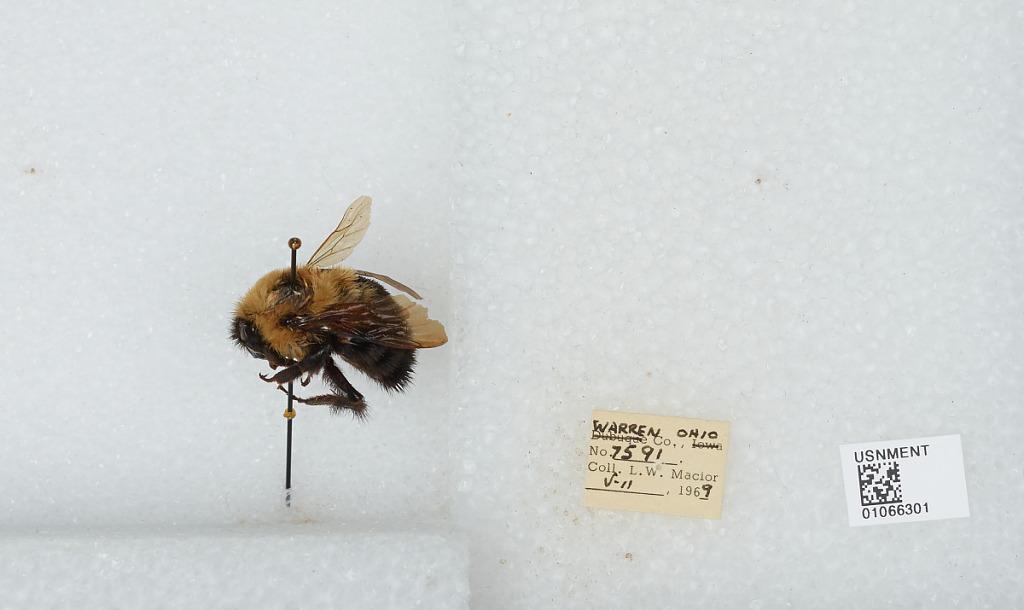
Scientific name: Bombus (Pyrobombus) bimaculatus Cresson
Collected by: L. Macior
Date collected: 1969-5-11
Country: United States
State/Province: Ohio
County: Warren
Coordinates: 39.4242, -84.1856